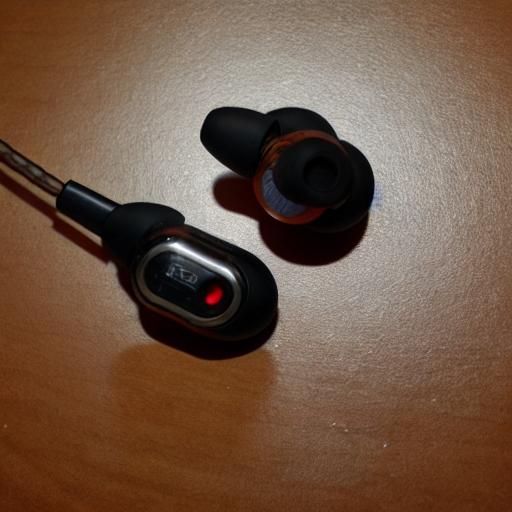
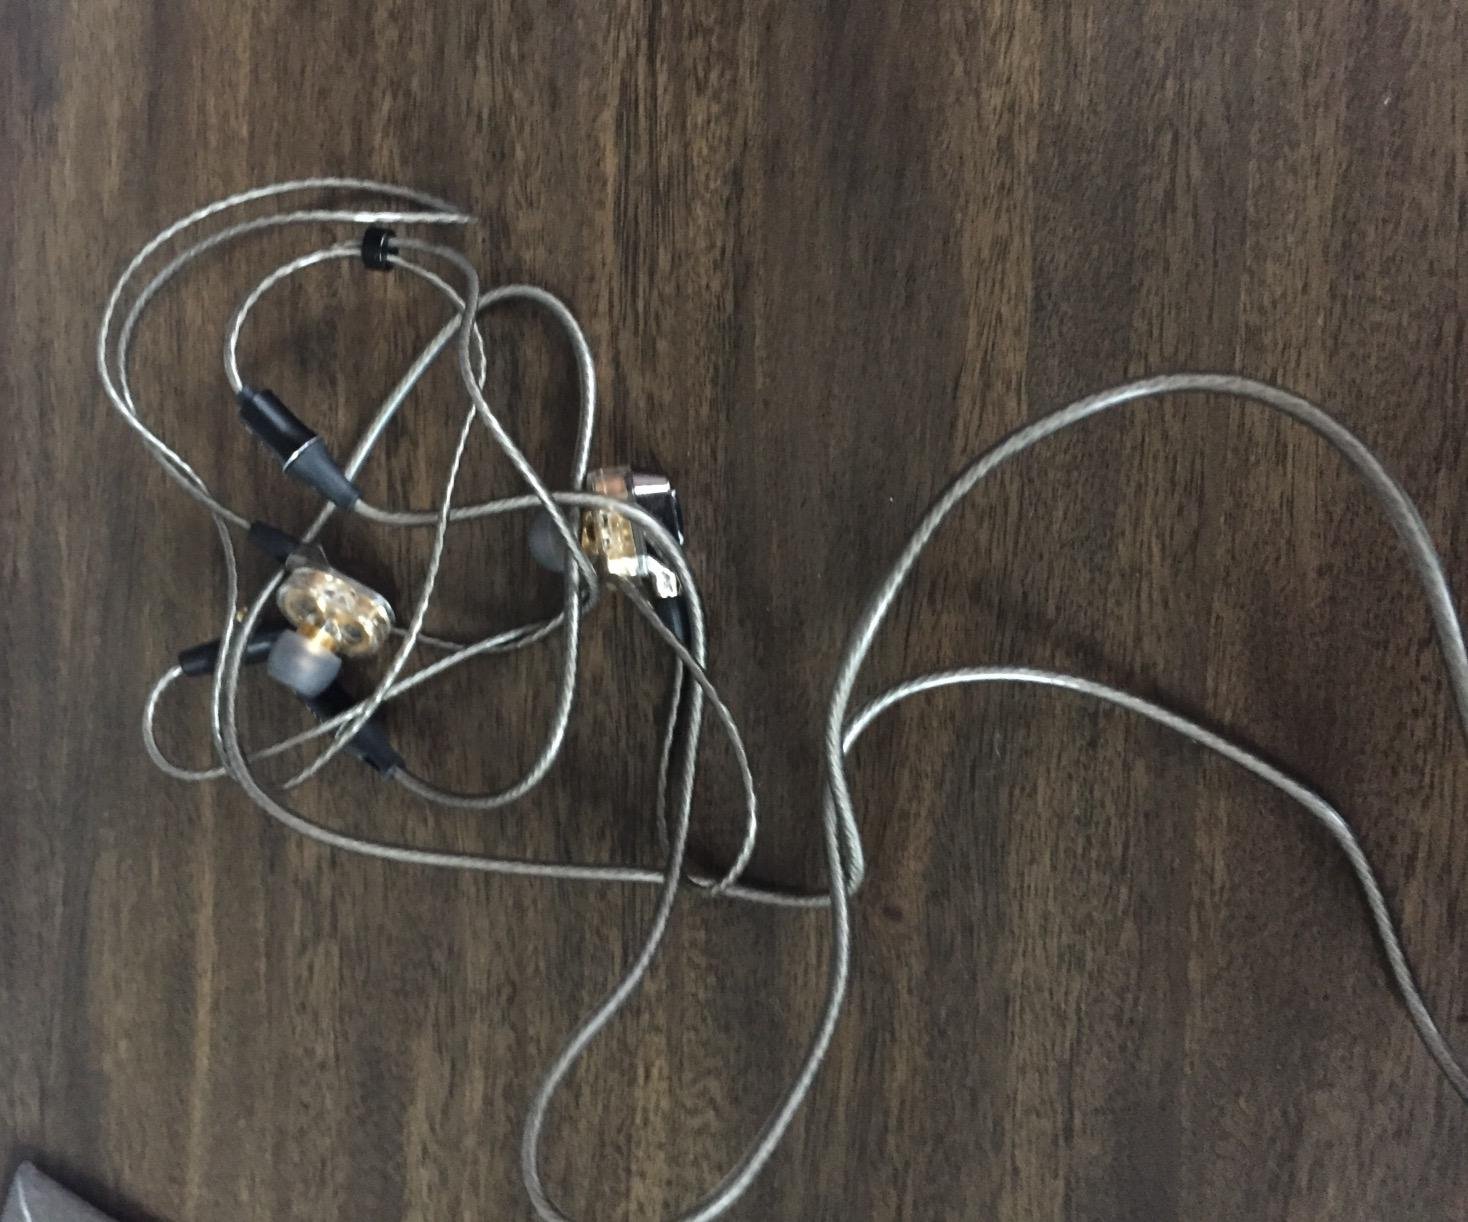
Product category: headphones
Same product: no